The Legend of Zelda: Link's Awakening

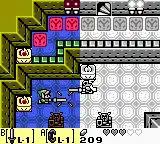
In a castle, a boy in a green suit unsheathes his sword against a knight in armor.

Like most games in "The Legend of Zelda" series, "Link's Awakening" is an action-adventure game focused on exploration and combat. The majority of the game takes place from an overhead perspective. The player traverses the overworld of Koholint Island while fighting monsters and exploring underground dungeons. Dungeons steadily become larger and more difficult, and feature "Nightmare" boss characters that the player must defeat, taking different forms in each dungeon, and getting harder to defeat each time. Success earns the player heart containers, which increase the amount of damage the player character can survive; when all of the player's heart containers have been emptied, the game restarts at the last doorway entered by the character. Defeating a Nightmare also earns the player one of the eight instruments necessary to complete the game.